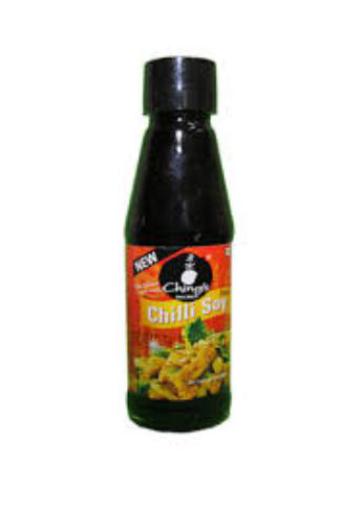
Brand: ching's secret
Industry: Food